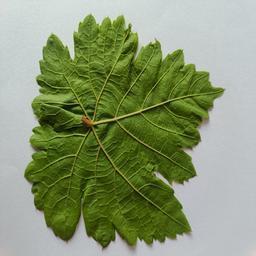
Label: Healthy Leaves